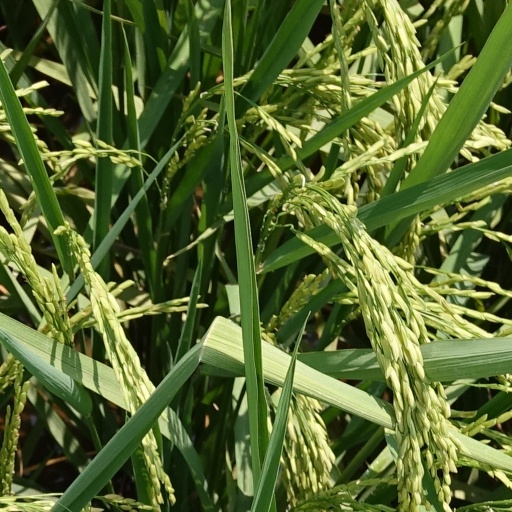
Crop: rice